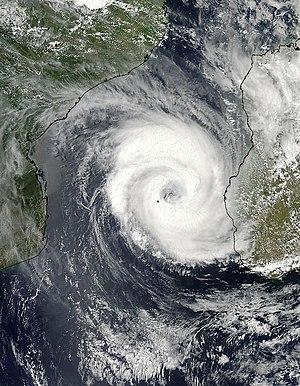
Image du cyclone Haruna dans le sud du canal du Mozambique entre l'île Europa et Madagascar prise le 20 février 2013 à 11:15 UTC par le instrument MODIS à bord du satellite de la NASA Aqua
L'île Europa est une petite île tropicale de l'océan Indien d'un peu moins de 30 km² de superficie, située dans le sud du canal du Mozambique. Il s'agit d'un atoll surélevé.